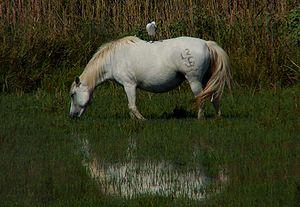
Le Camargue est une race de petits chevaux de selle rustiques à la robe grise, originaire de la région du même nom, dans le Sud de la France dans le delta du Rhône, sur les départements du Gard et des Bouches-du-Rhône. Ce cheval vit traditionnellement en liberté dans ses marais d'origine. Son origine reste mystérieuse, bien qu'il soit considéré comme l'une des plus anciennes races du monde.
Le Héron garde-bœufs est une espèce d'oiseaux échassiers, de la famille des ardéidés, qui compte les hérons, les aigrettes, les butors et apparentés. On le trouve dans les régions tropicales, subtropicales et tempérées chaudes. Il est monotypique du genre Bubulcus bien que certaines autorités considèrent ses deux sous-espèces comme des espèces à part entière, le héron garde-bœufs d'Asie et le héron garde-bœufs d'Afrique. Malgré des similitudes au niveau du plumage avec les aigrettes du genre Egretta, il est plus étroitement apparenté aux hérons du genre Ardea. Originaire d'Asie, d'Afrique et d'Europe, il a connu une expansion rapide dans sa répartition et a colonisé avec succès une grande partie du reste du monde.